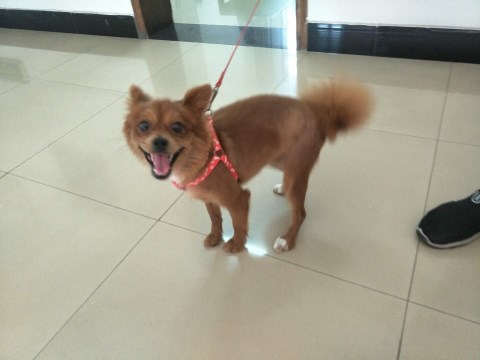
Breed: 1936-n000005-Pomeranian